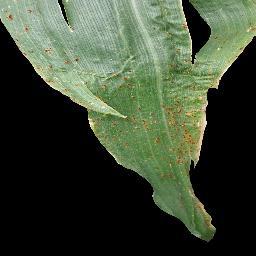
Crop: corn
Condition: (maize)_common_rust